Robert brothers

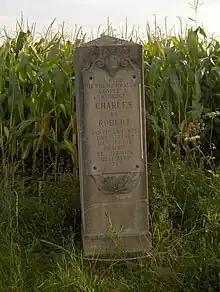
Stèle monument to Jacques Charles and Nicholas-Louis Robert at Nesles-la-Vallée. Text: "On board the First Balloon Inflated with Hydrogen, Charles and Robert, who left Paris, landed in this meadow on the first of December 1785."

In October 2001 the CIA (FAI's Commission Internationale d'Aérostation) announced that the Robert brothers had been inducted to the Federal Aviation Administration 'Balloon and Airship Hall of Fame' for their work in developing the first usable hydrogen balloons.